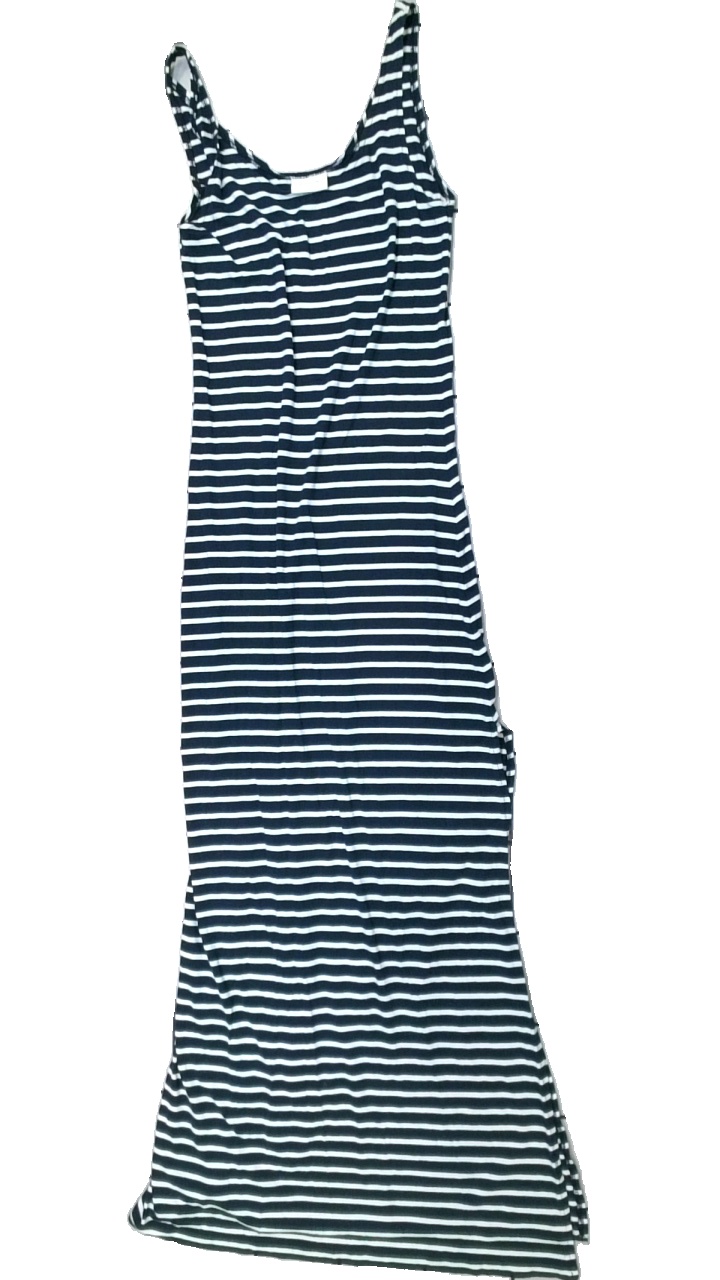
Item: Dress (Ladies)
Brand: Vila
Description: randig långklänning
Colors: Blue, White
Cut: V-collar
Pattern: Striped
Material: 100% viskos
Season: All
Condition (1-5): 4
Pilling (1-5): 4
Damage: luddigt
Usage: Reuse
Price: <50